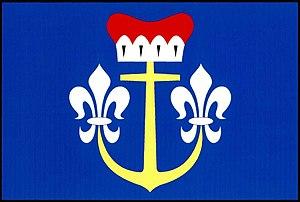
Vraclav est une commune du district d'Ústí nad Orlicí, dans la région de Pardubice, en République tchèque. Sa population s'élevait à 761 habitants en 2017.